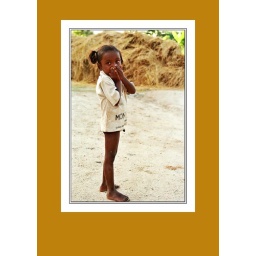
A village boy giving a gaze of astonishment towards the road standing along the field during paddy harvest in Senji.